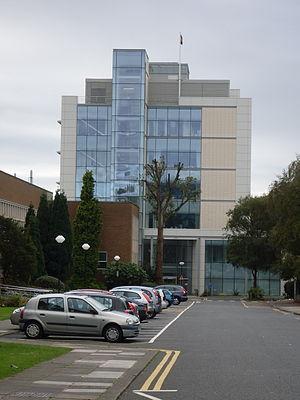
L'université de Swansea est une université située à Swansea, au Pays de Galles, Royaume-Uni. L'Université de Swansea a été nommée University College of Swansea en 1920, quatrième collège de l'Université du pays de Galles, à la suite du rapport de la Commission Haldane examinant l'enseignement universitaire au pays de Galles. En 1996, son nom est devenu University of Wales Swansea à la suite d'une réorganisation au sein de l'université du pays de Galles. Le nouveau titre de Swansea University a été officiellement adopté le 1ᵉʳ septembre 2007, lorsque l'université du pays de Galles est devenue une institution confédérale non-appartenante, et ses anciens membres sont devenus universités indépendantes.